Answer in natural language. Which object is closer to black floating bed with platform base and rectangular headboard (highlighted by a red box), dark wooden bed frame with slats (highlighted by a blue box) or Doorway (highlighted by a green box)? Choose between the following options: dark wooden bed frame with slats (highlighted by a blue box) or Doorway (highlighted by a green box)
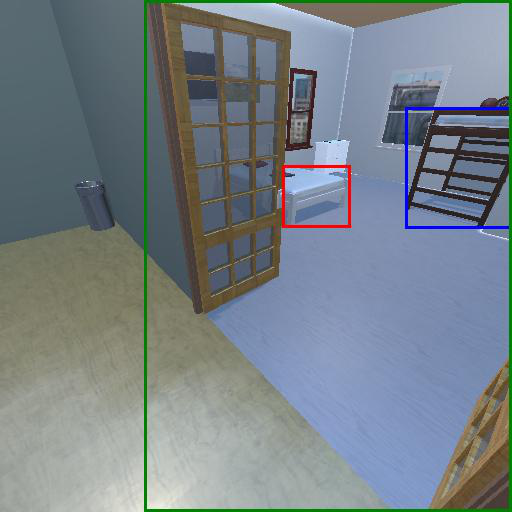
<answer>Doorway (highlighted by a green box)</answer>